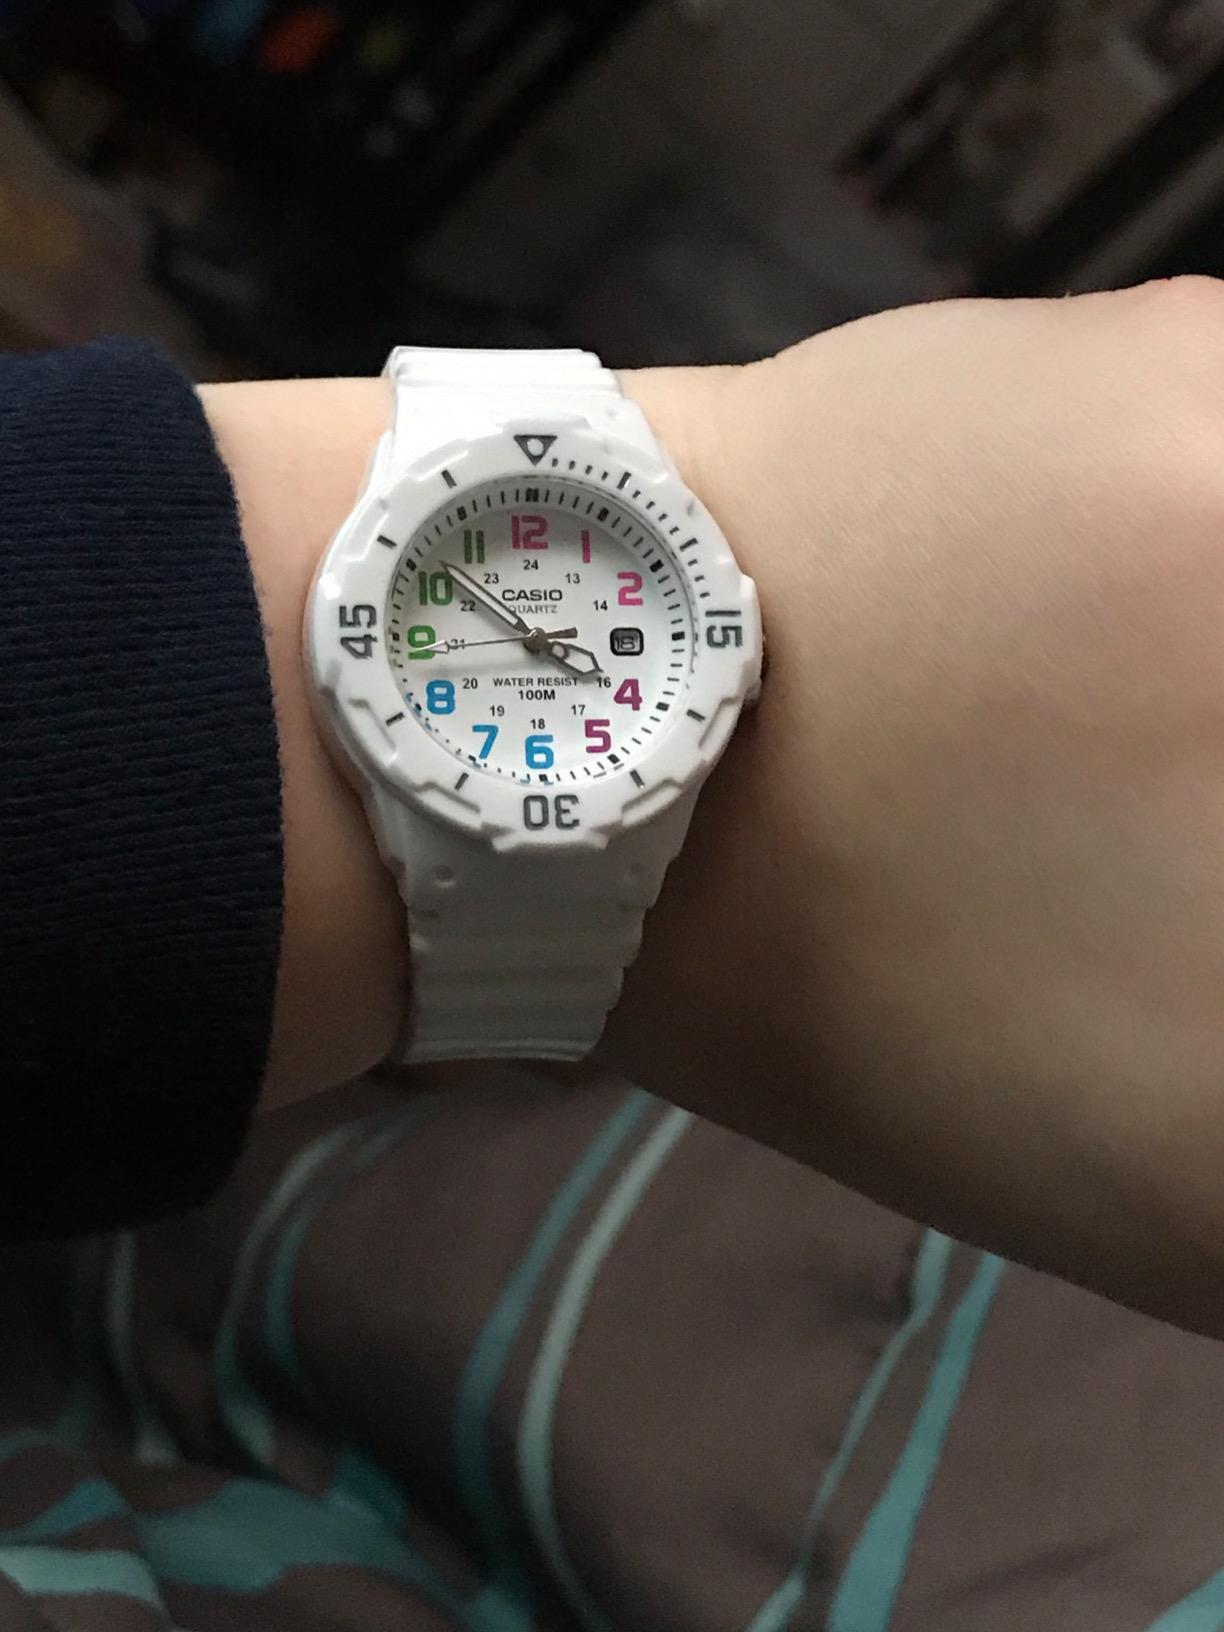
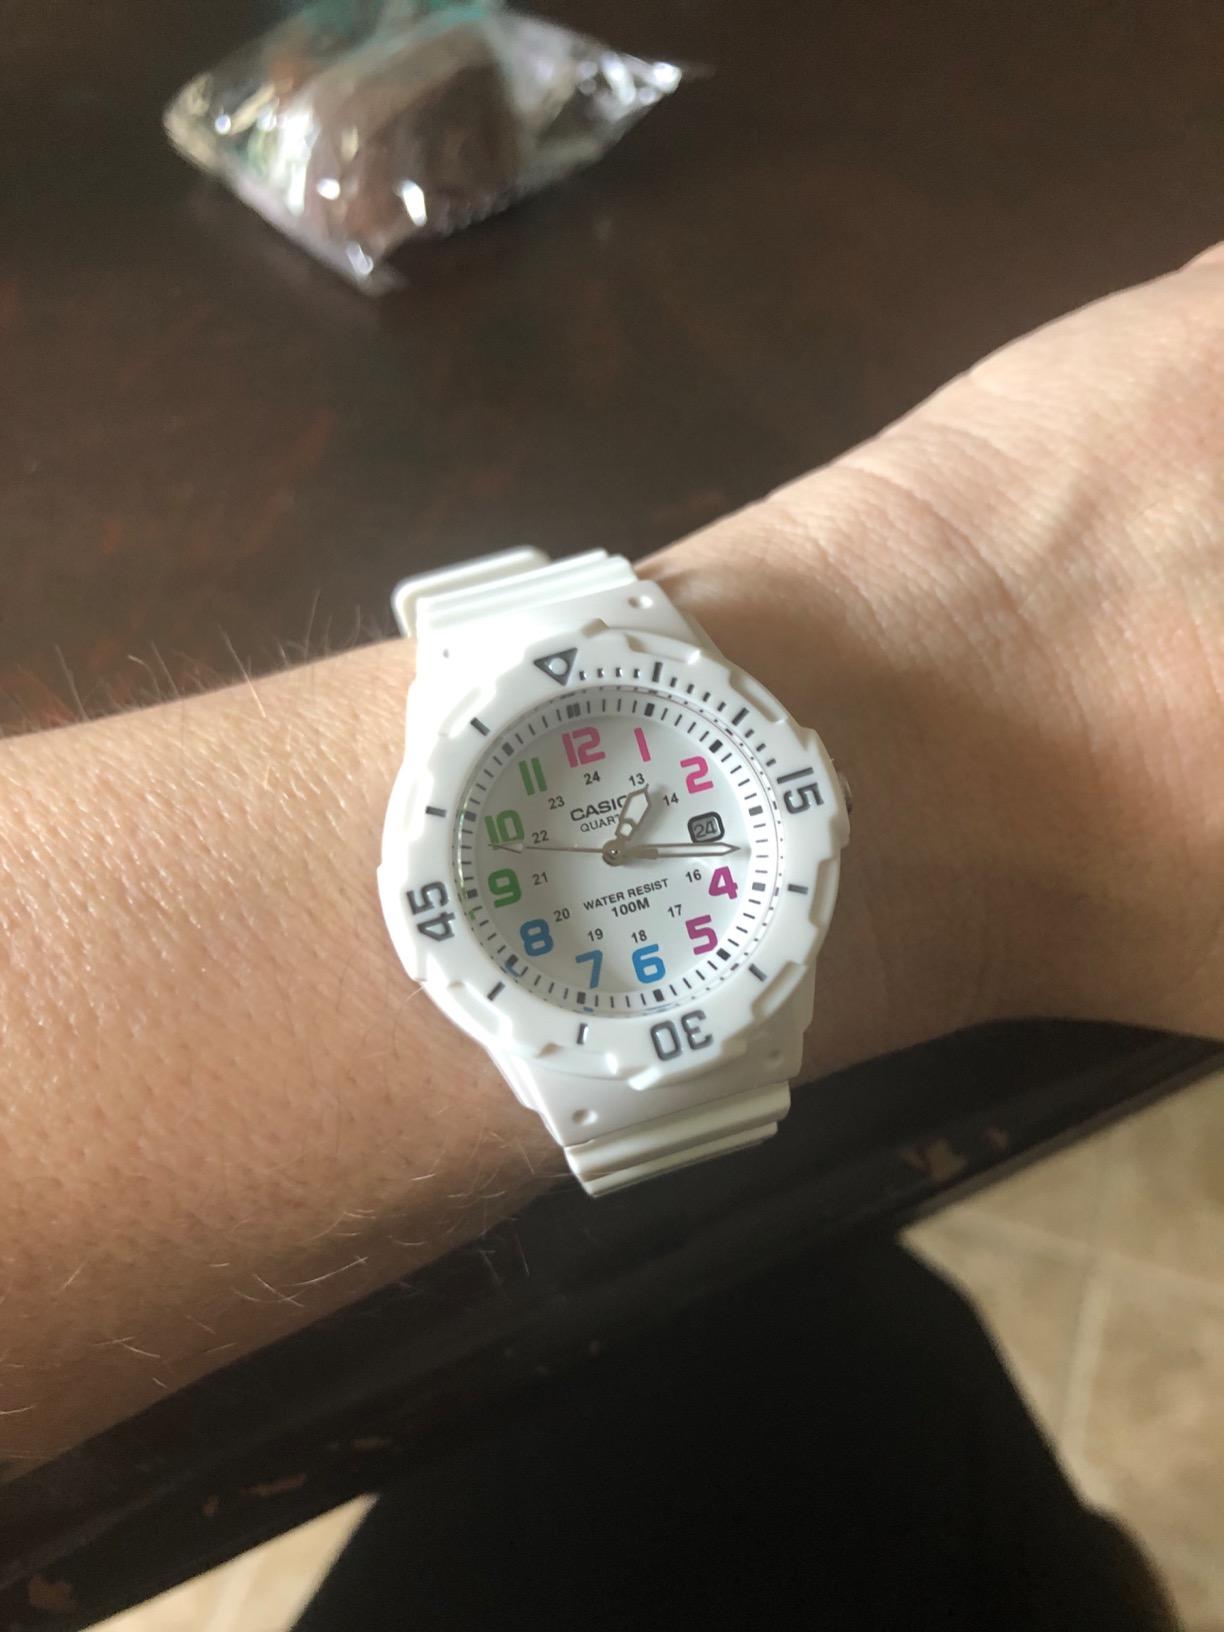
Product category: accessories_watch
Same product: yes